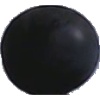
Label: blue_grape